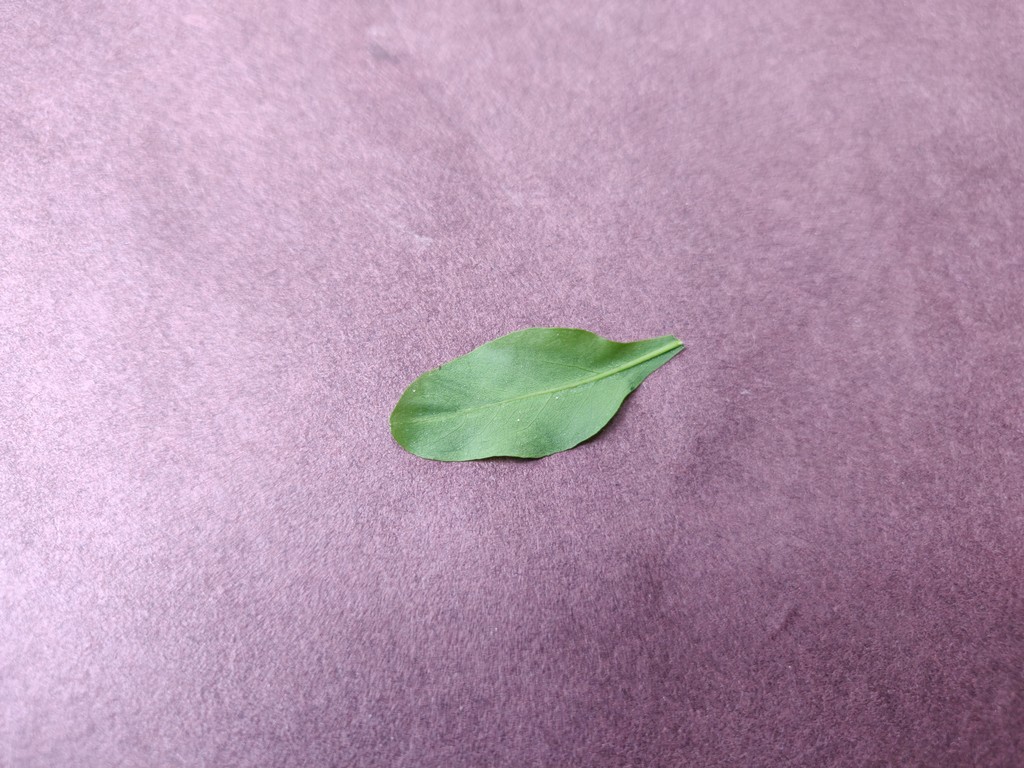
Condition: Healthy
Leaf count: single
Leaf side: back